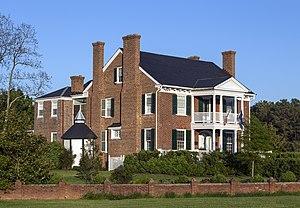
Cuckoo, la maison principale de la ville éponyme, Virginie, Etats-Unis This is an image of a place or building that is listed on the National Register of Historic Places in the United States of America. Its reference number is 94000550